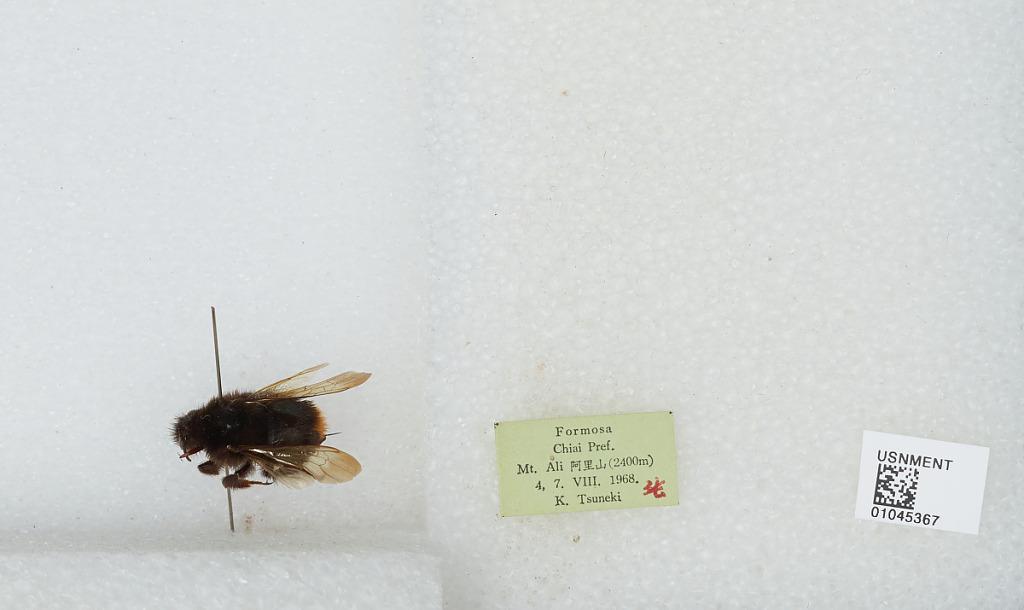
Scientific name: Bombus sp.
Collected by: K. Tsuneki
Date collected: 1968-8-4
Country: Taiwan
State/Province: Taiwan
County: Chiayi
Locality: Mt. Ali